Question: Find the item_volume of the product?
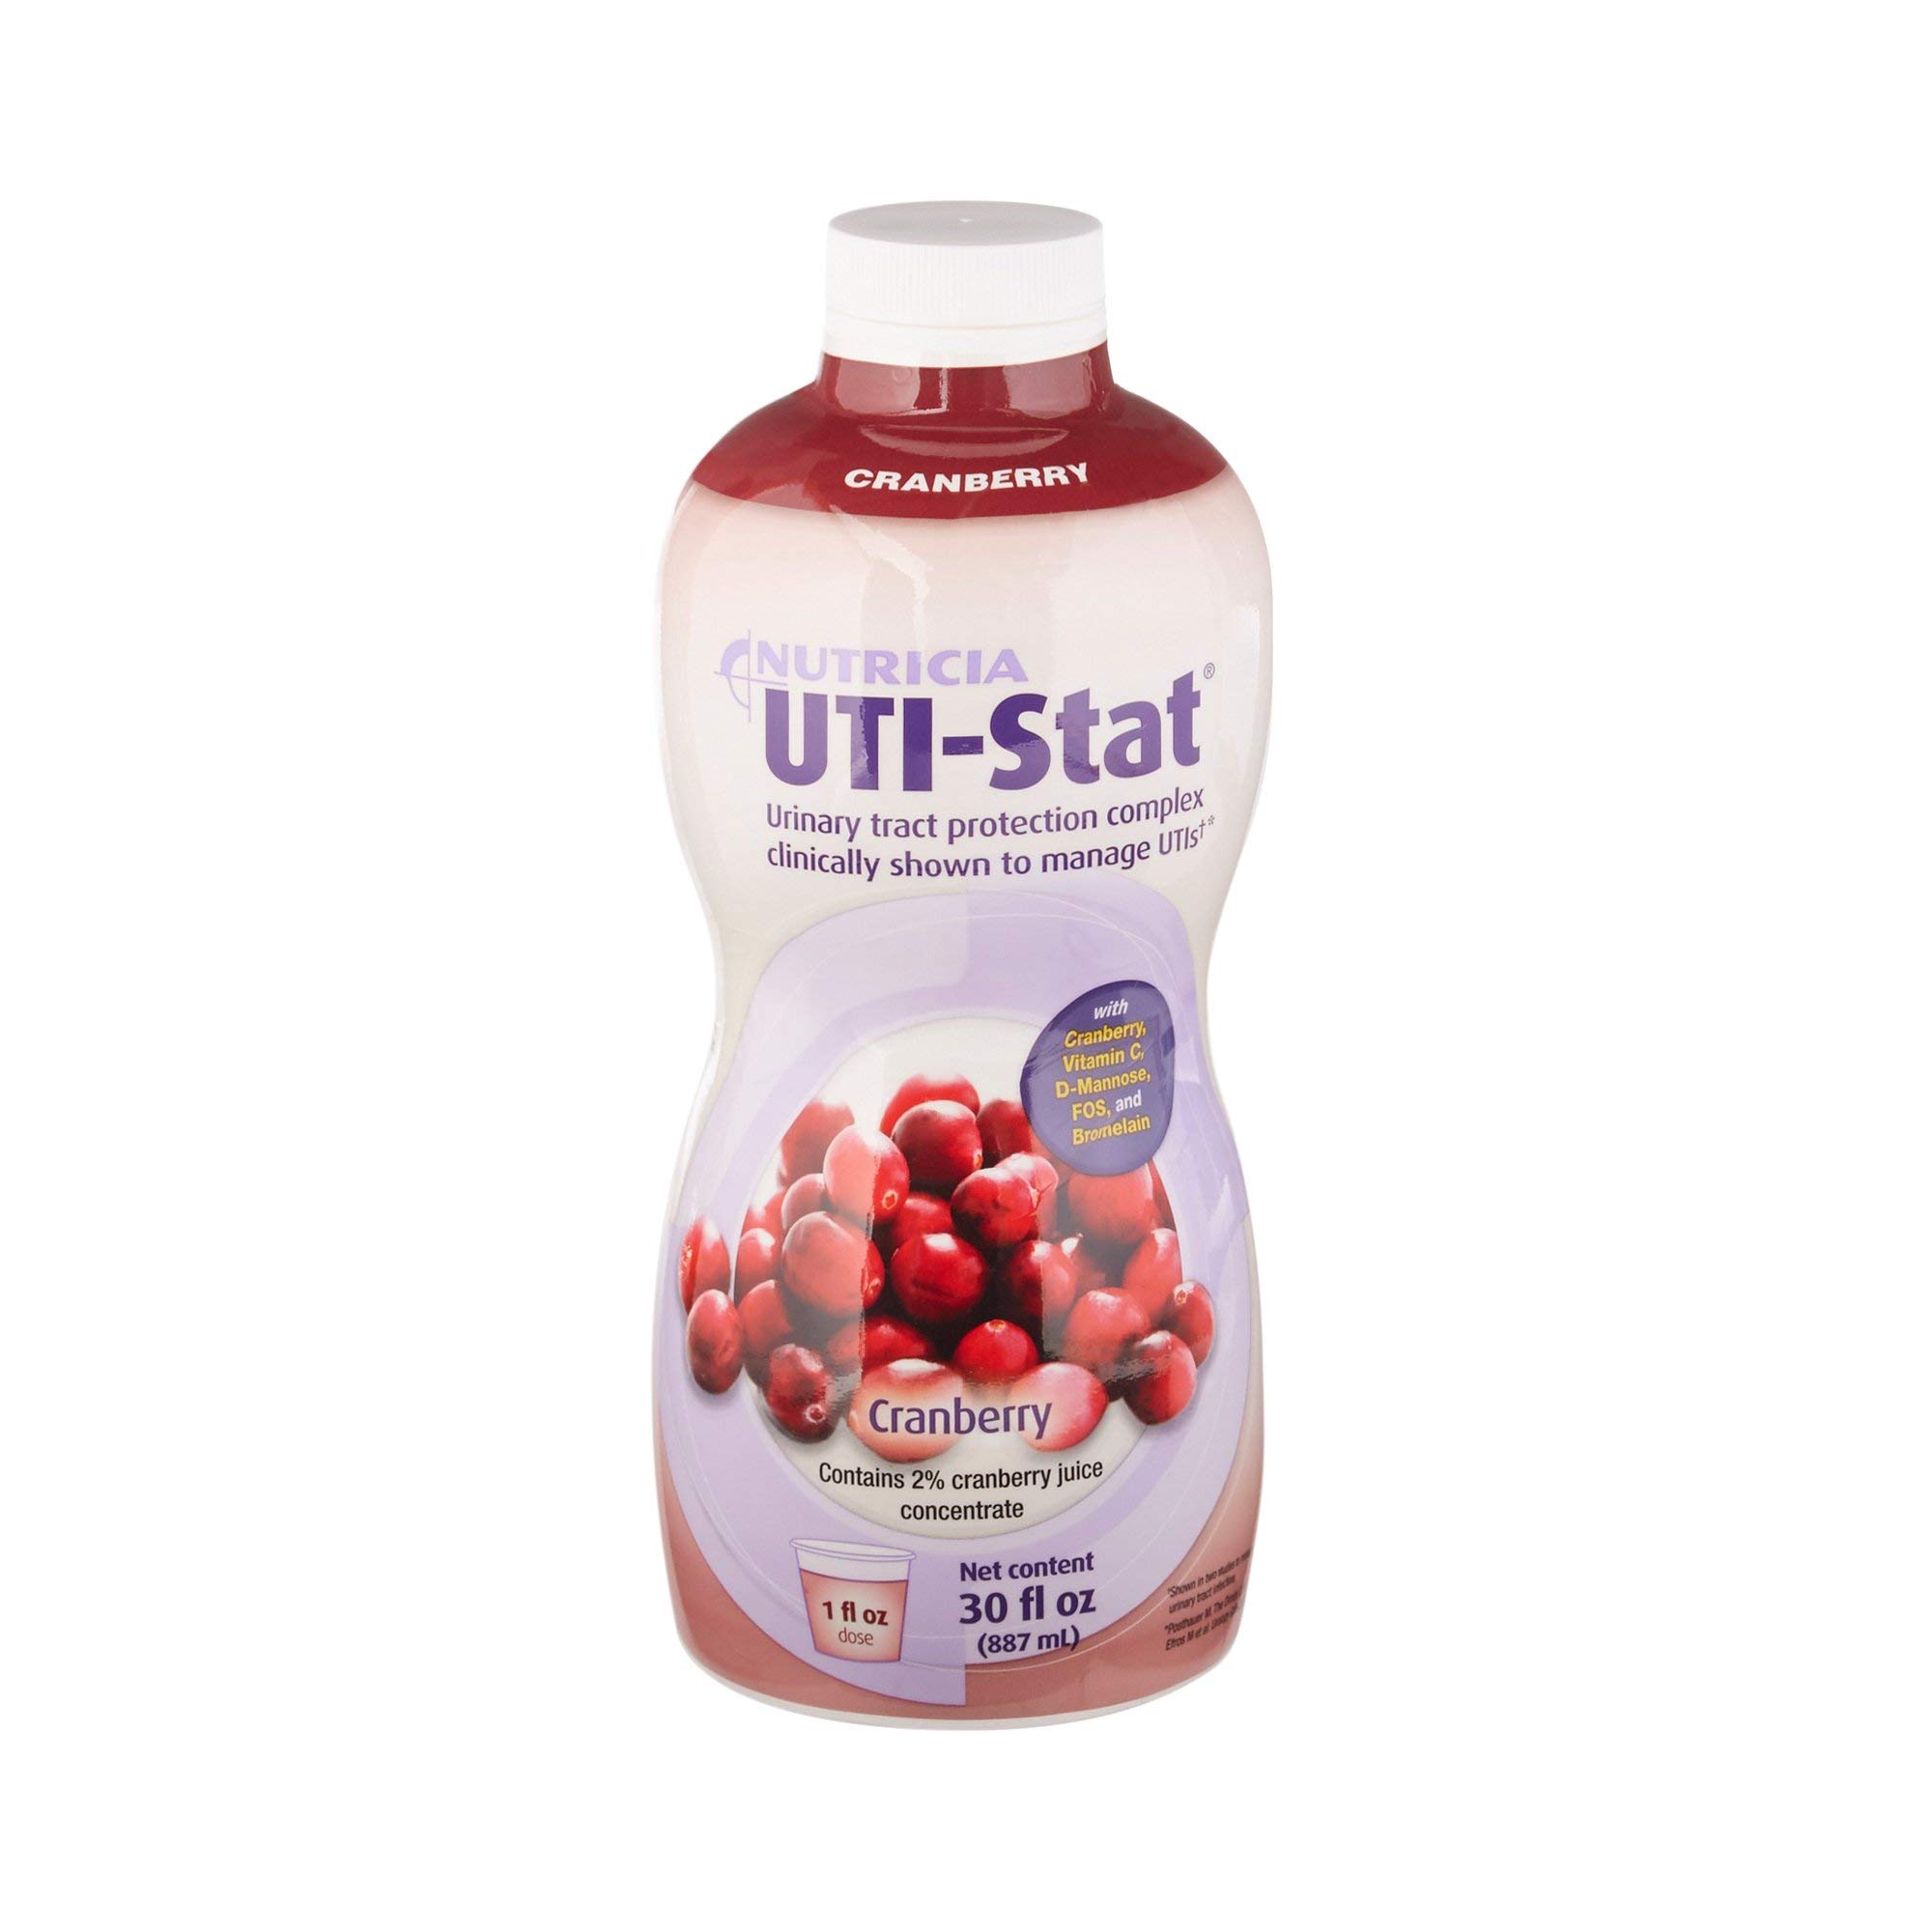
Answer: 1.0 fluid ounce